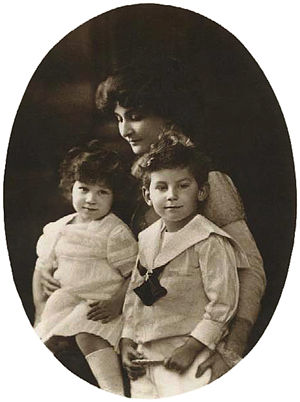
Marie Bonaparte / Biografi
Prinsesse Marie med sine børn, Prins Peter og Prinsesse Eugénie.
Prinsesse Marie Bonaparte var en fransk prinsesse, psykoanalytiker og forfatter.